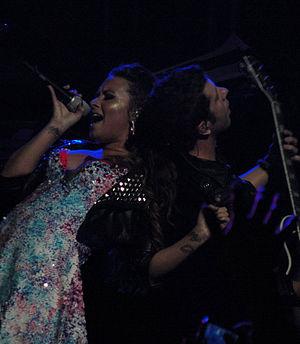
Unbroken est le troisième album de la chanteuse américaine Demi Lovato. Cet opus est sorti le 20 septembre 2011 sous le label de Hollywood Records. Demi a travaillé avec plusieurs producteurs et de compositeurs comme Toby Gad, Rock Mafia, Timbaland, Dreamlab et d'autres. Elle a enregistré cet album une fois la promotion de son deuxième album terminé à savoir en été 2010 et l'a terminé en avril 2011 après son traitement. Cet opus a des influences pop qui vont vers des artistes comme Rihanna et Keri Hilson. C'est le premier album que Lovato fait hors Disney.